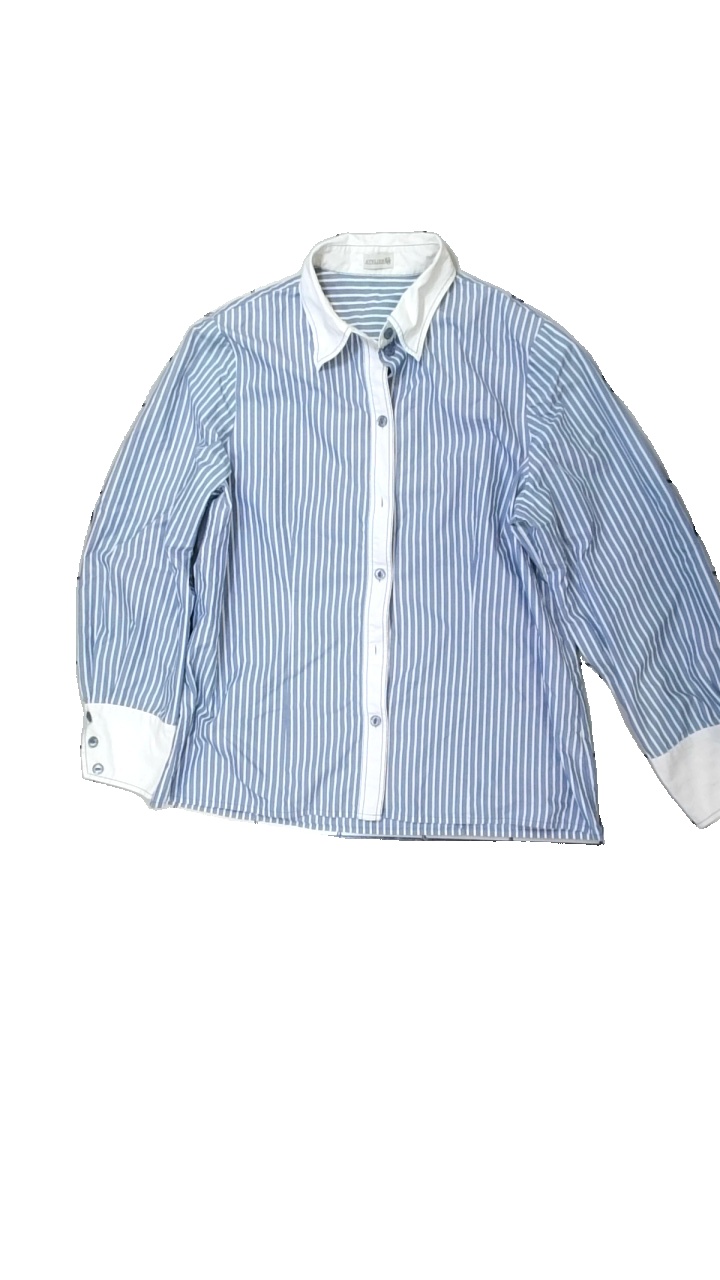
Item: Shirt (Ladies)
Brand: Atelier
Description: randig skjorta
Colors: Blue, White
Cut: Regular
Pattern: Striped
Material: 66% cotton 34% polyester
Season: All
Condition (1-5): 5
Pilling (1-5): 5
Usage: Reuse
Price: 50-100